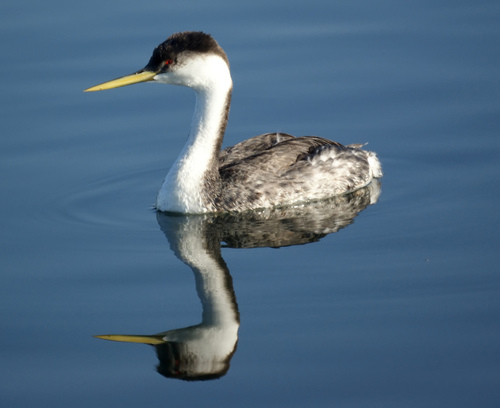
a long necked bird with a long yellow pointed bill, red eyes, a white neck and black crown and back with grey coloring on its body.
a large bird with a brown back and speckled wings, a white throat and brown crown.
this water bird has a grey and white wing and white neck with a yellow bill.
this bird is white and black in color with a long yellow beak, and black eye rings.
this bird has a long yellow beak with a black and white speckled back and a long neck that's white on the otherside.
this bird has feathers that are grey and white and has a long yellow bill
this bird has wings that are brown and has a long neck and yellow bill
this grey bird has a long white neck with a slender beak.
this bird has a long white throat, a grey nape, and a long yellow beak.
a bird with a long yellow beak, white neck and belly with greyish brown wings.
Species: Western Grebe